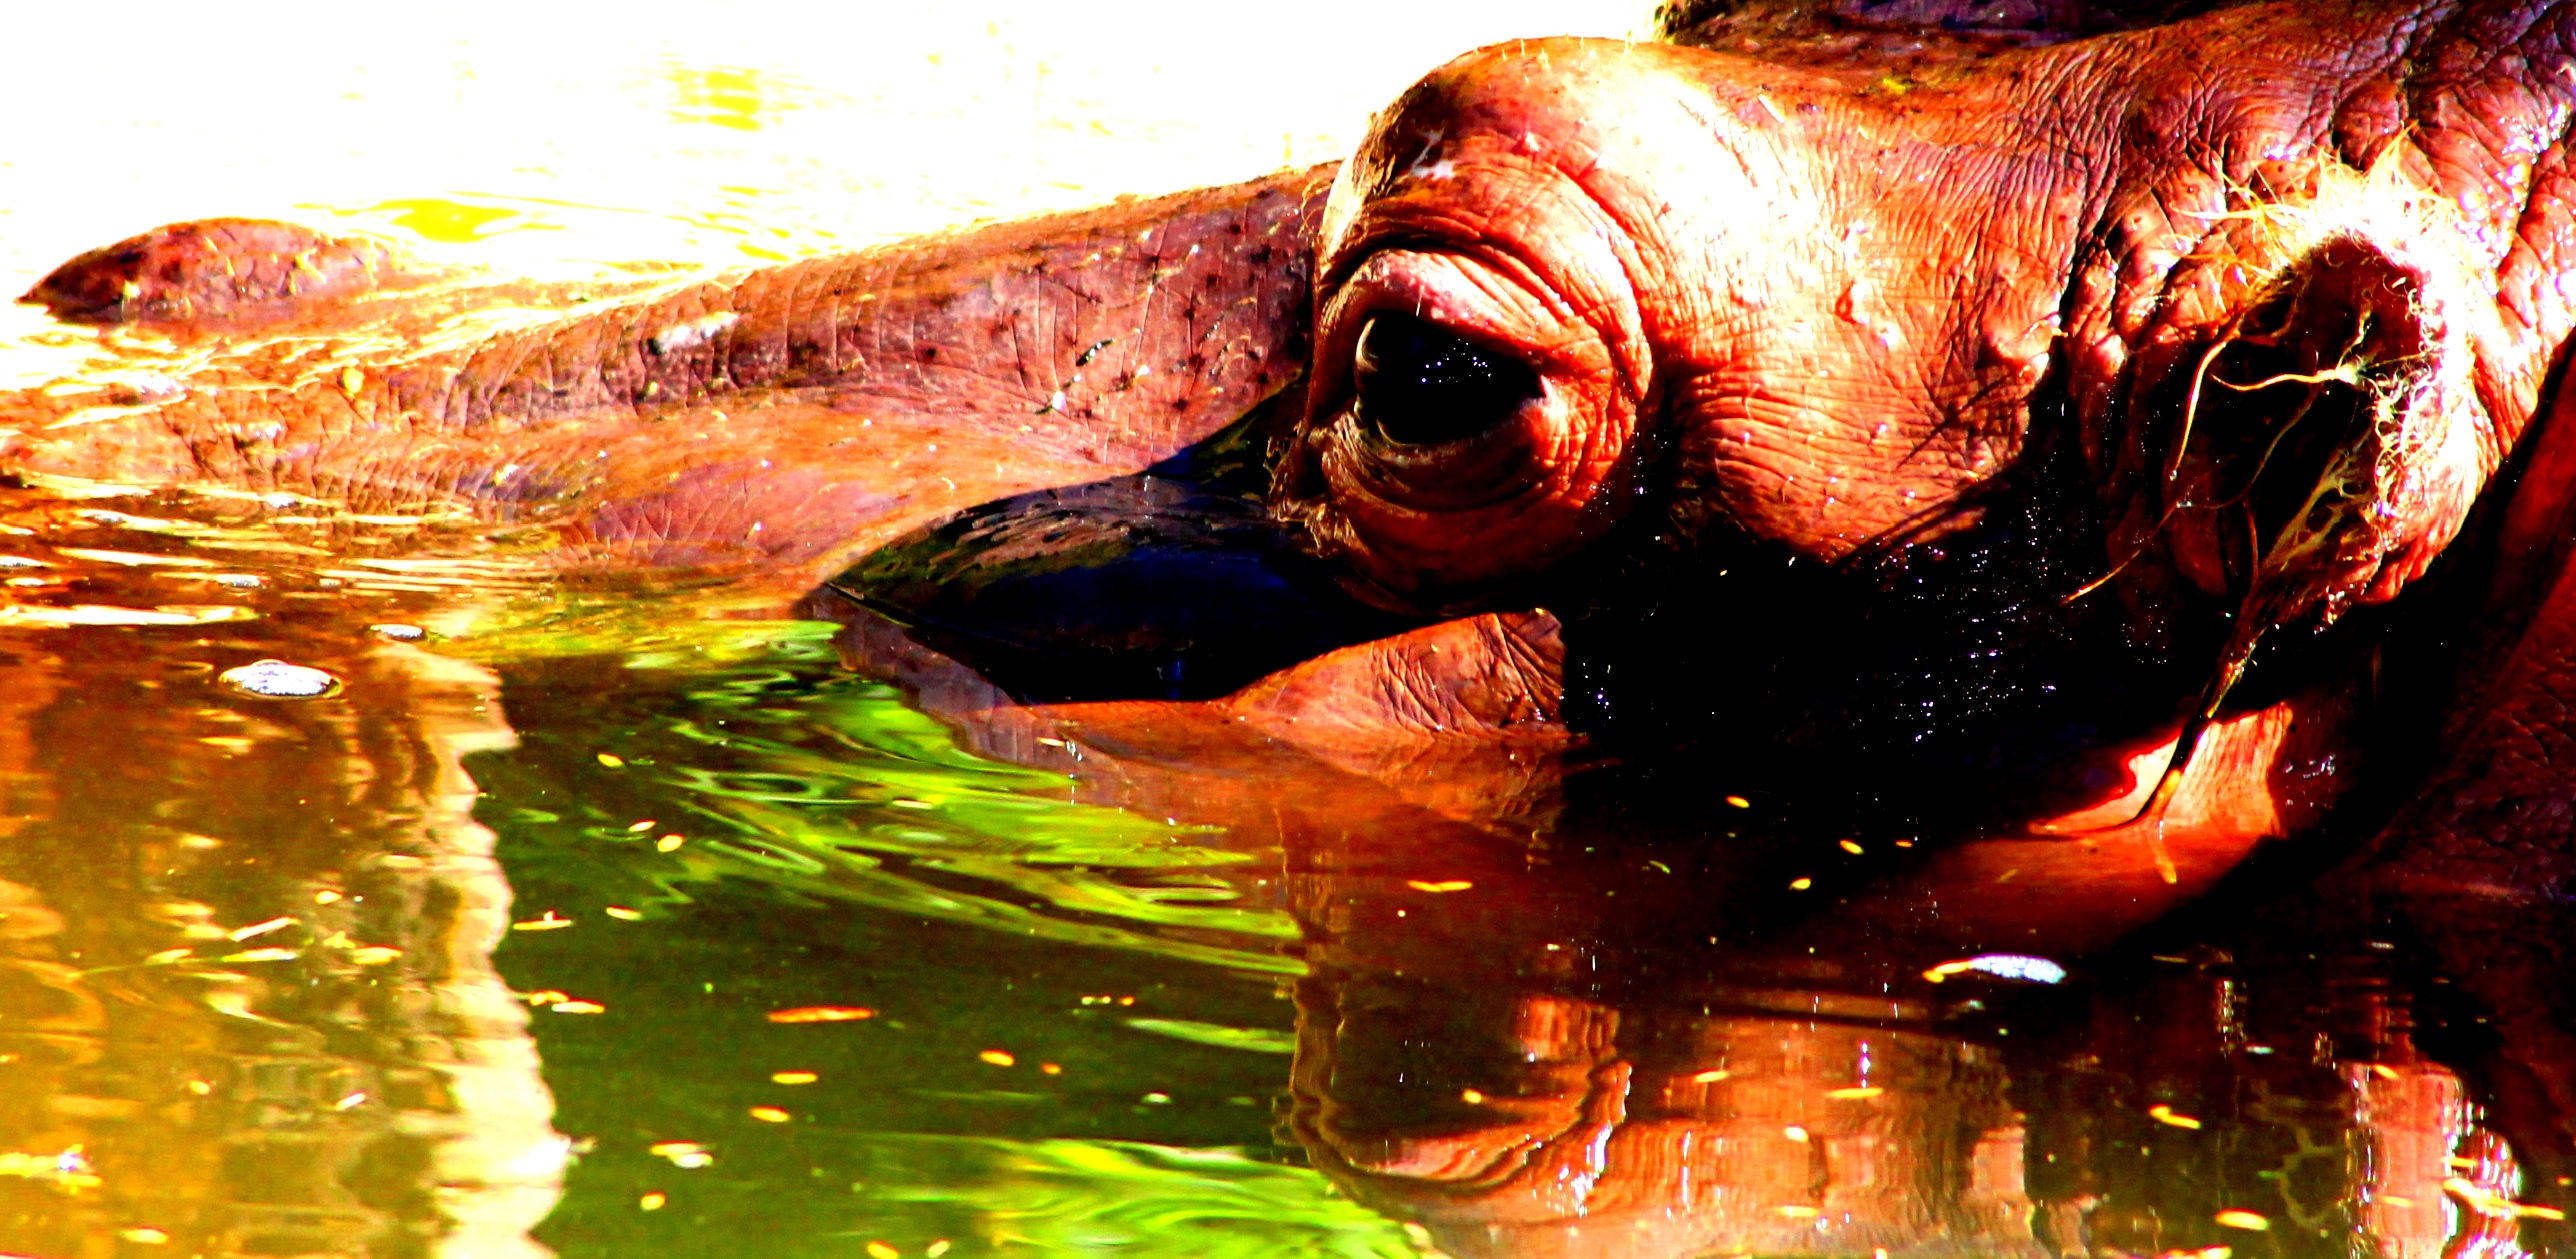
water, zoo, reflection, canon, contrast, close up, australia, flickr, eos, les, blogger, adelaide, southaustralia, twitter, anawesomeshot, hippo, dazzlingshot, vividandstriking, tumblr, pinterest, leshaines, projectflickr, organism, animal source foods